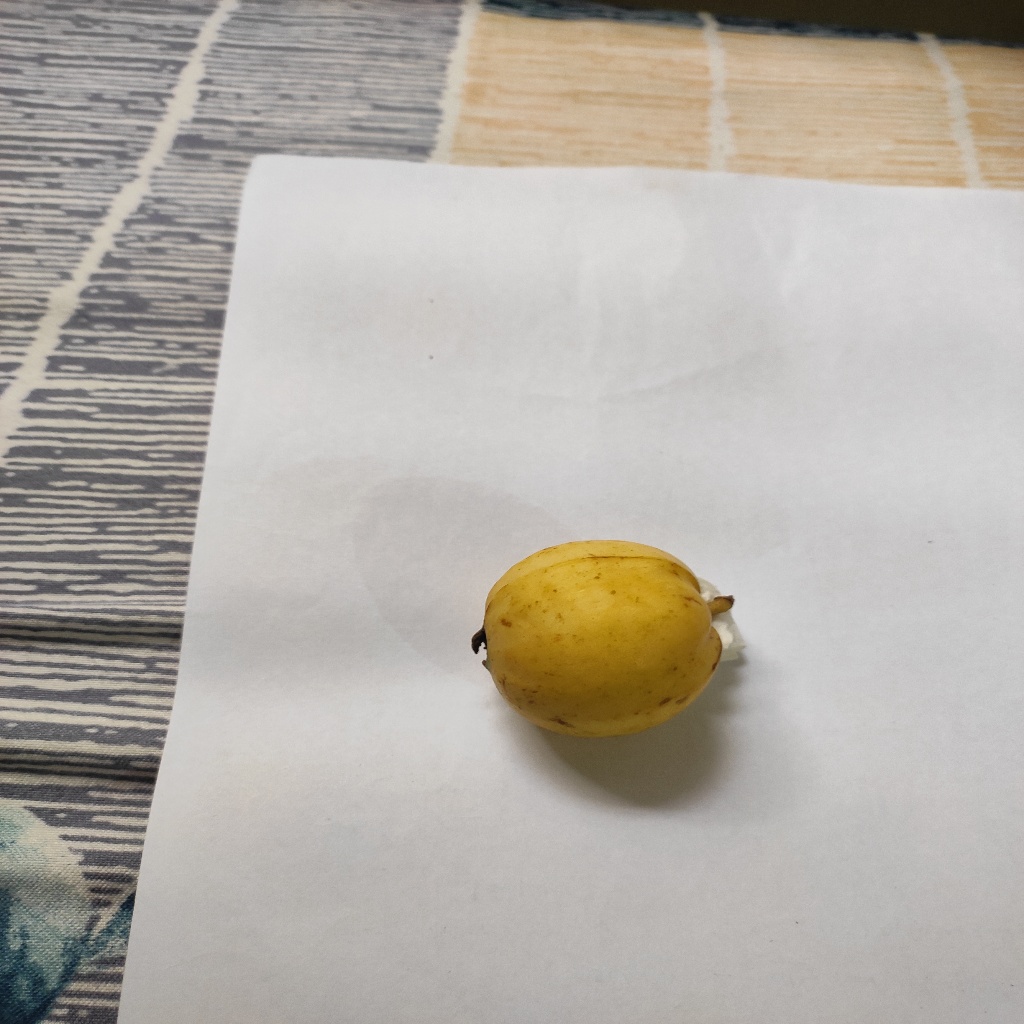
Crop: guava
Quality class: Class_A